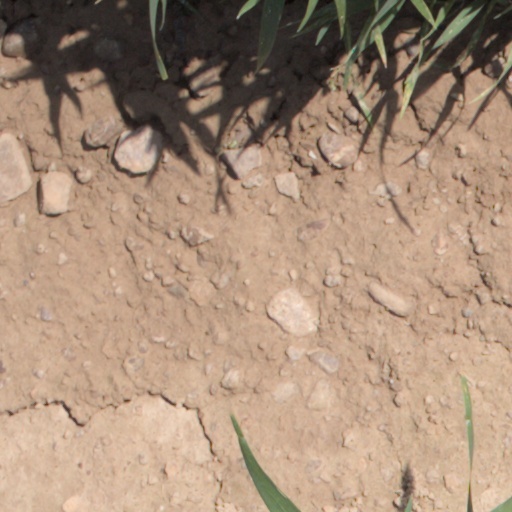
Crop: wheat